Susana Rinaldi

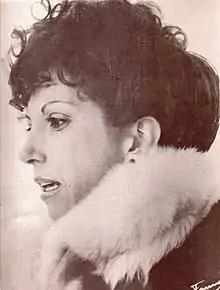

Susana Natividad Rinaldi was born on December 25, 1935, in Buenos Aires, Argentina. She is an Argentine tango singer better known as "La Tana." Her recognition is notable in various films, television appearances, theatrical performances, and in the music industry.